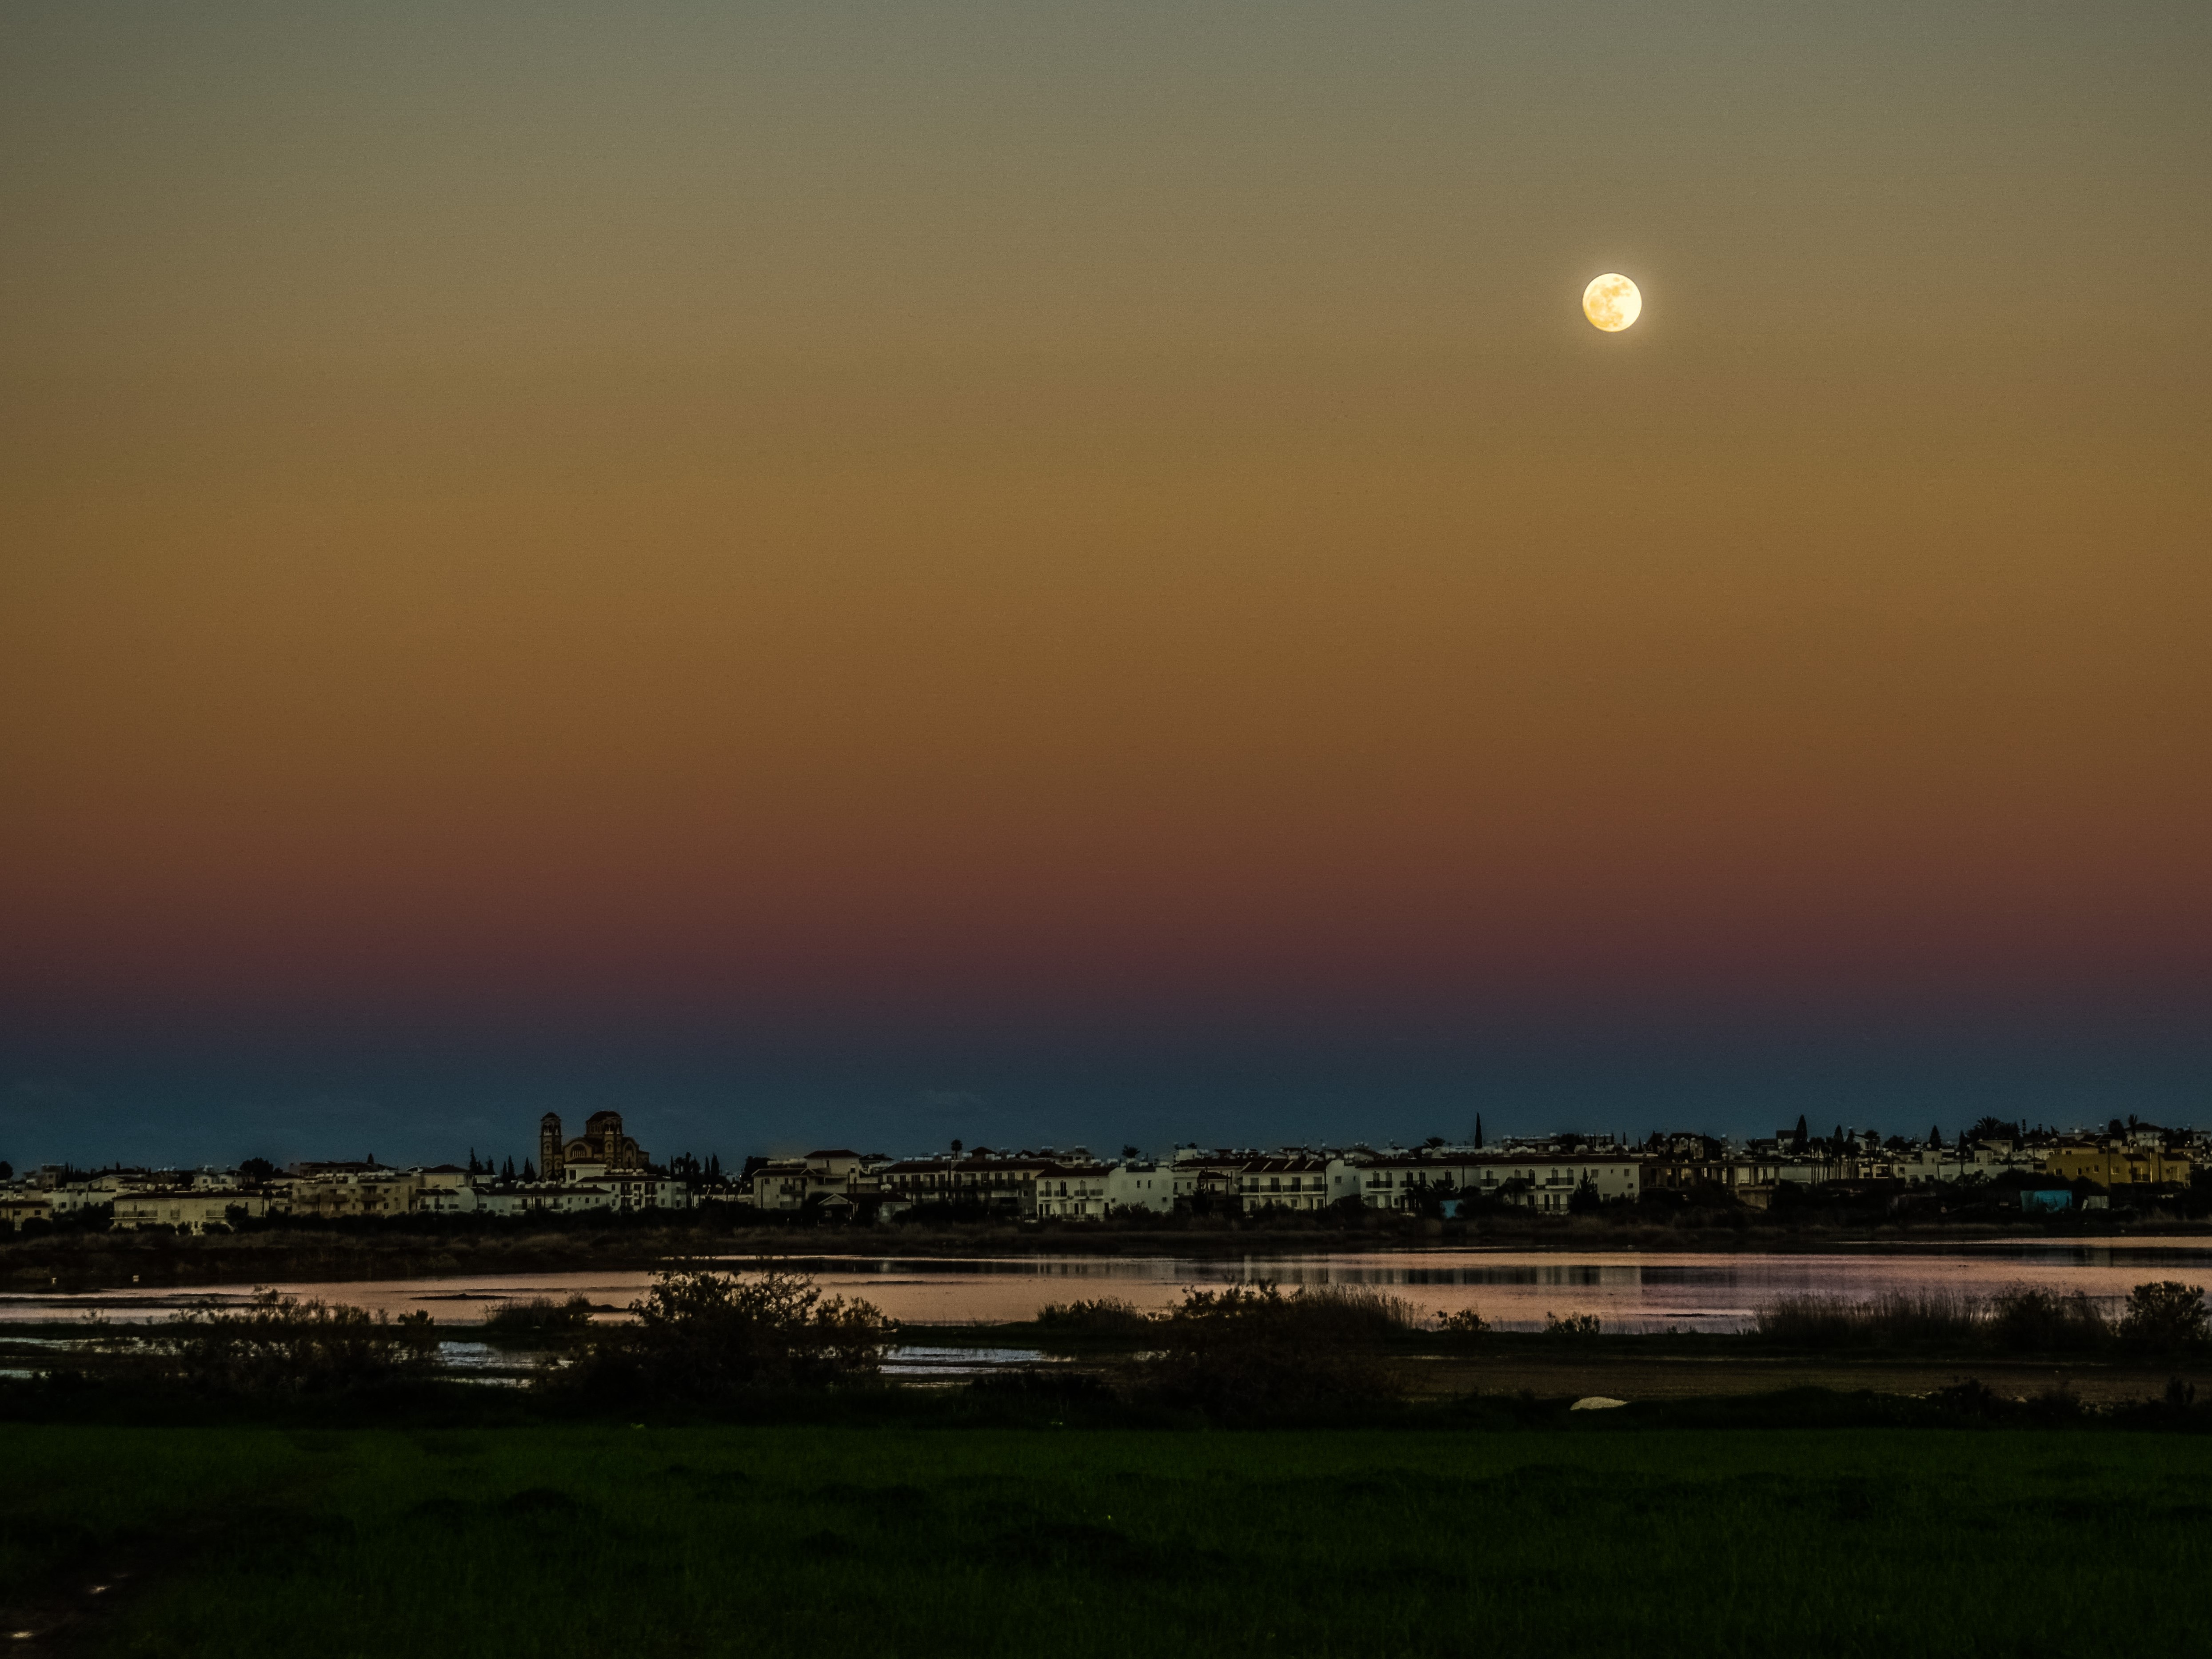
landscape, horizon, cloud, sky, sun, sunrise, sunset, skyline, field, night, sunlight, morning, lake, town, dawn, atmosphere, river, dusk, daytime, evening, calm, moon, plain, reflections, cyprus, afterglow, phenomenon, paralimni, sunset colors, astronomical object, atmosphere of earth, computer wallpaper, moon rising